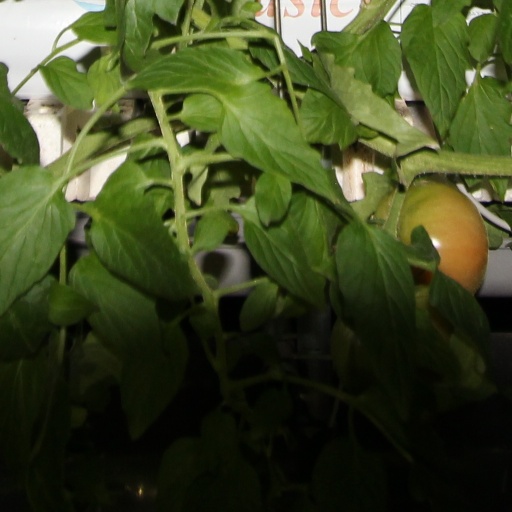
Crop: tomato